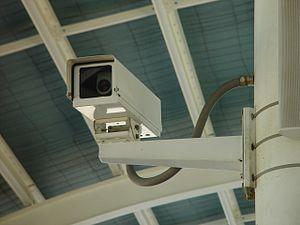
Le Projet Souvenir est une enquête de la Gendarmerie royale du Canada de la Colombie-Britannique sur une potentielle menace terroriste posée par John Stuart Nuttall et Amanda Marie Korody. L'enquête débute le 1ᵉʳ février 2013 à Surrey et se termine avec l'arrestation de Nuttall et Korody le 2 juillet 2013. Elle utilise la surveillance et à l'infiltration.